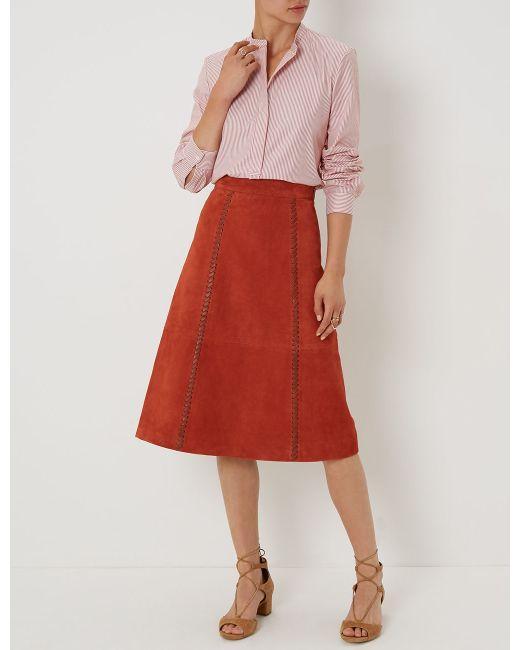
Weiße und rote Langarmbluse gepaart mit rotem ausgestelltem Wildlederkleid und braunen Sandalen